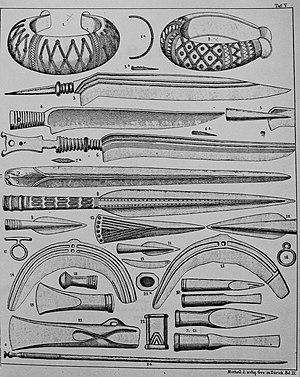
Objets en bronze des stations lacustres du lac de Bienne
Ferdinand Keller, né le 24 décembre 1800 à Marthalen et mort le 21 juin 1881 à Zurich, est un archéologue suisse.